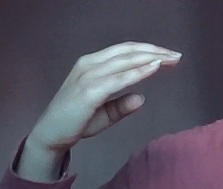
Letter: jeem